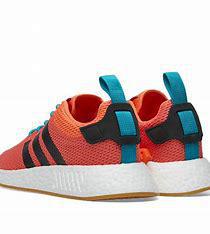
Brand: Adidas
Model: NMD R2